Jef Demuysere

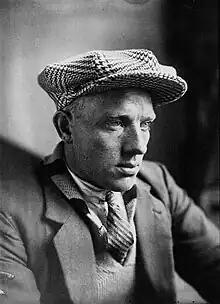
Demuysere in 1929

Jef Demuysere (Wervik, 26 July 1907 – Antwerp, 30 April 1969) was a Belgian professional road bicycle racer. He won the Milan–San Remo in 1934, and finished on the podium of the Tour de France in 1929 and 1931, and of the Giro d'Italia in 1932 and 1933.